Chris Bosh

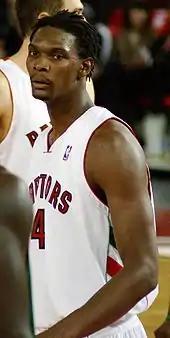
Bosh in 2007

Despite a major off-season revamp of the Raptors roster—including the departure of good friends Mike James and Charlie Villanueva—Bosh officially signed a three-year contract extension with a player option for a fourth year on July 14, 2006. The deal was reportedly worth US$65 million over four years. Upon signing the contract, Bosh said "I think the future is very positive for the franchise... change was needed... we have a lot of guys who just want to win and are willing to work hard." During the same press conference, Bosh also announced a donation of $1 million to a Toronto charity, known as Community Legacy Programs.